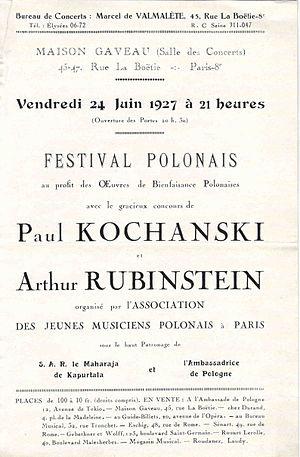
Arthur Rubinstein, né le 28 janvier 1887 à Łódź et mort le 20 décembre 1982 à Genève, est un pianiste polonais naturalisé américain. Artiste mondain, très médiatisé et populaire, un des musiciens ayant donné le plus de concerts au cours de cette période, il figure parmi les plus grands pianistes du XXᵉ siècle.
Paul Kochanski est un violoniste polonais, compositeur et arrangeur.